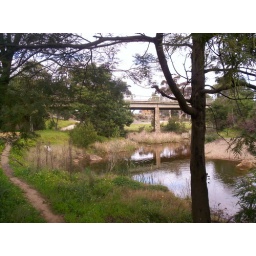
The river by my dad's house